Winnie the Pooh: Adventures in the 100 Acre Wood

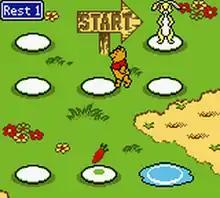
Pooh and Rabbit move during the board game portion of gameplay.

The game has both arcade-style minigames and simple adventure game aspects. Most of the game uses a board game mechanic similar to the "Mario Party" series. It is easy to progress through the game, and if the player fails a challenge, the game will allow them to continue anyway. The vast majority of the game is found in the board game section, where Pooh explores the 100 Acre Wood and helps Christopher Robin and his friends through different problems. As the player completes different parts of the adventure, they are stored in Pooh's bookshelf in his house which the player can review at any time.